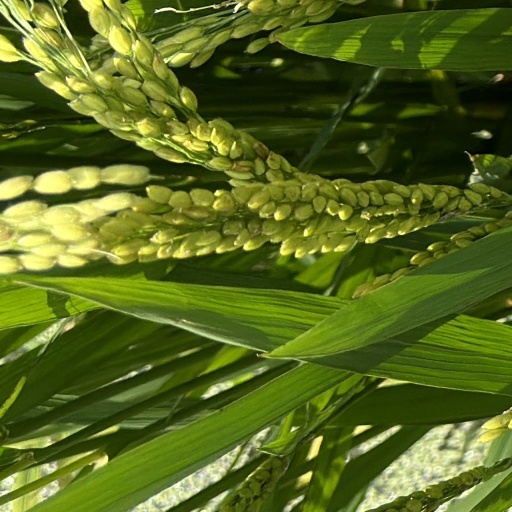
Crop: rice